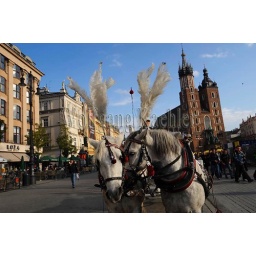
Poland, krakow, market square (Rynek glowny), horse carriage, st. Mary's basilica in background